John Benjamin Heath

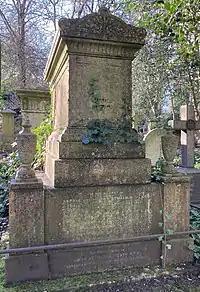
Family grave of Heath in Highgate Cemetery

Heath was appointed Consul General to the King of Sardinia and in 1867 he was created a Baron of the Kingdom of Italy.